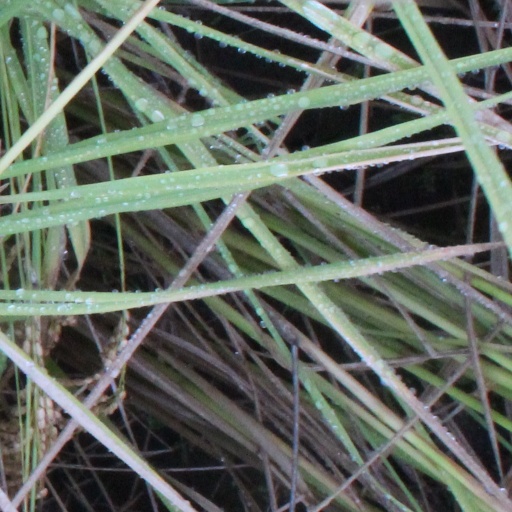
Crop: rice